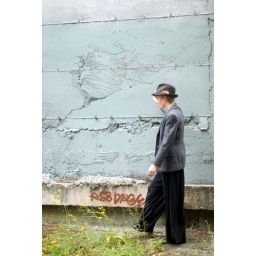
Tamia Second Shoot in hat by wall